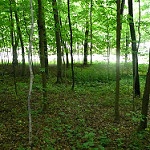
Label: forest